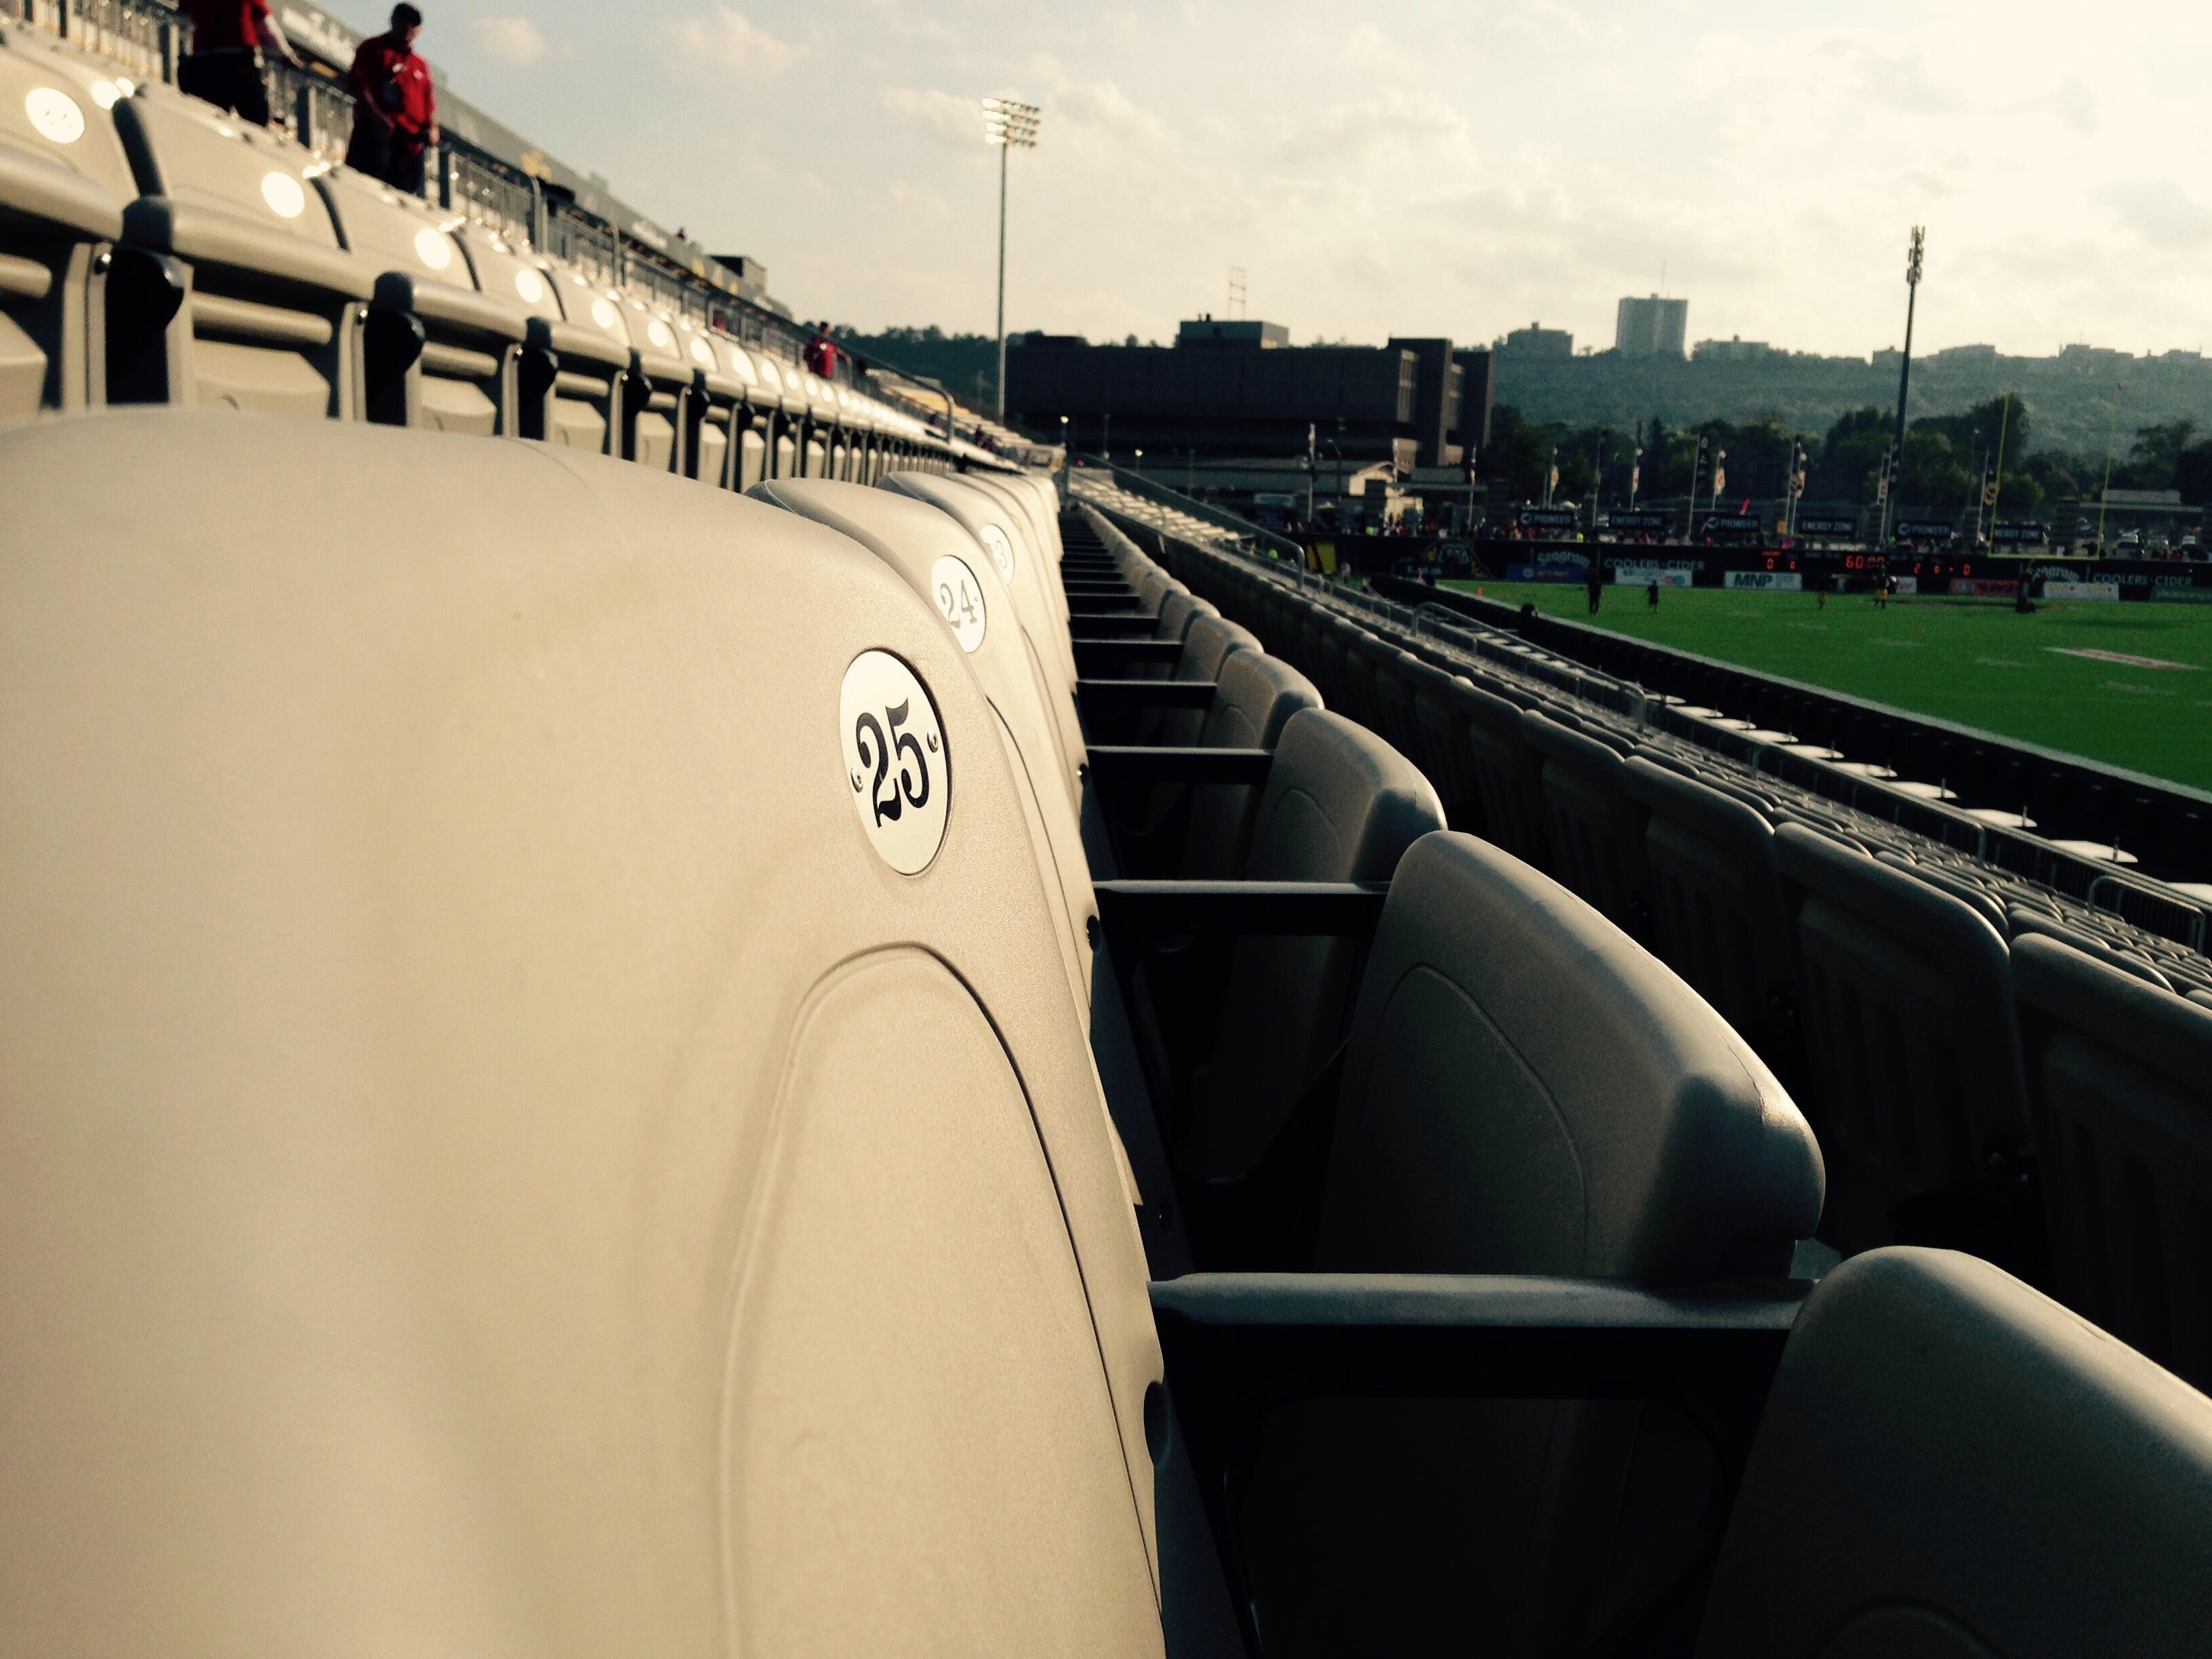
car, driving, transport, vehicle, automobile make, atmosphere of earth